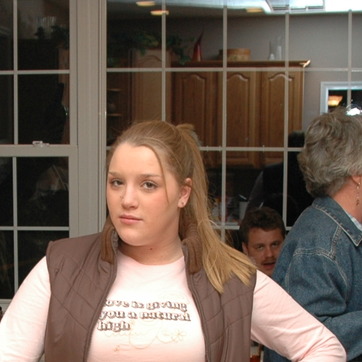
Material: hair